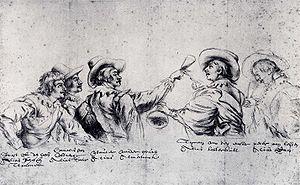
Les Bentvueghels, ou Schildersbent, est le nom d’une sorte de confrérie constituée essentiellement d’artistes, active à Rome, et dont les membres venaient principalement des Pays-Bas du Nord et du Sud. Elle a existé de 1620 à 1720 environ.